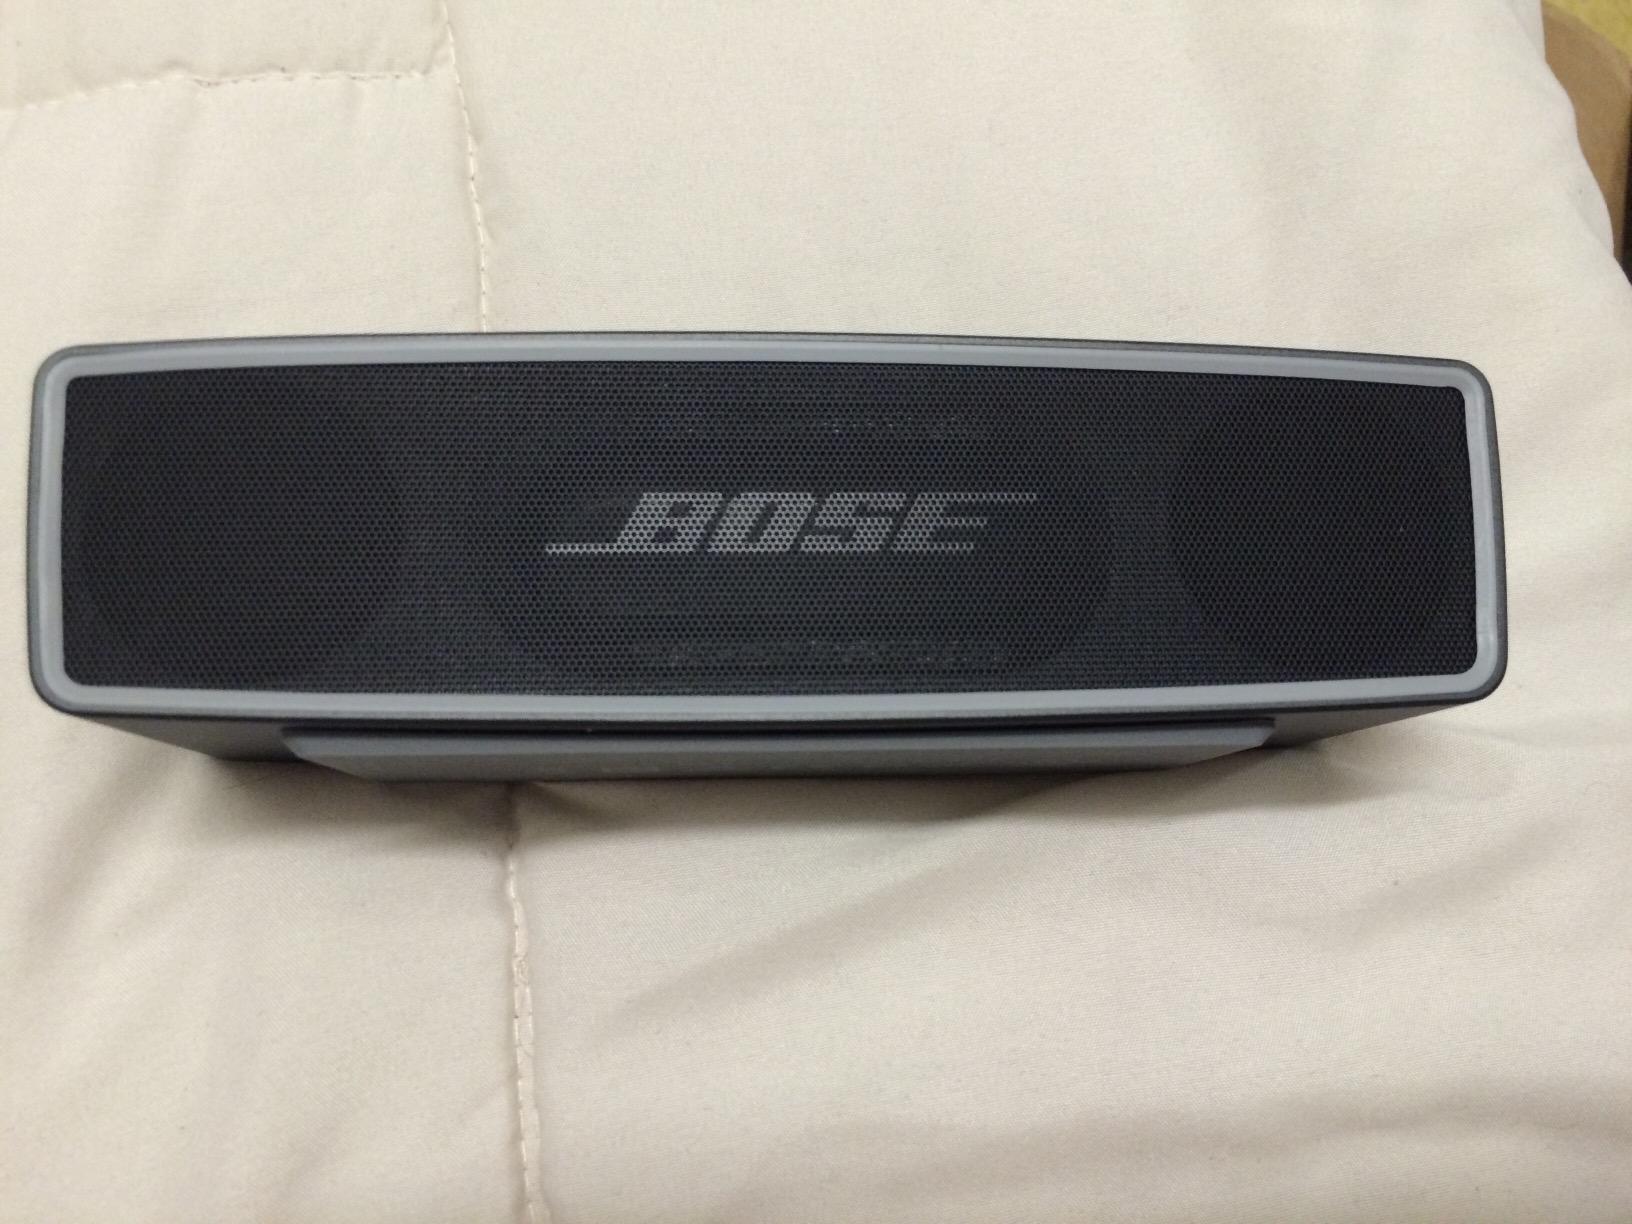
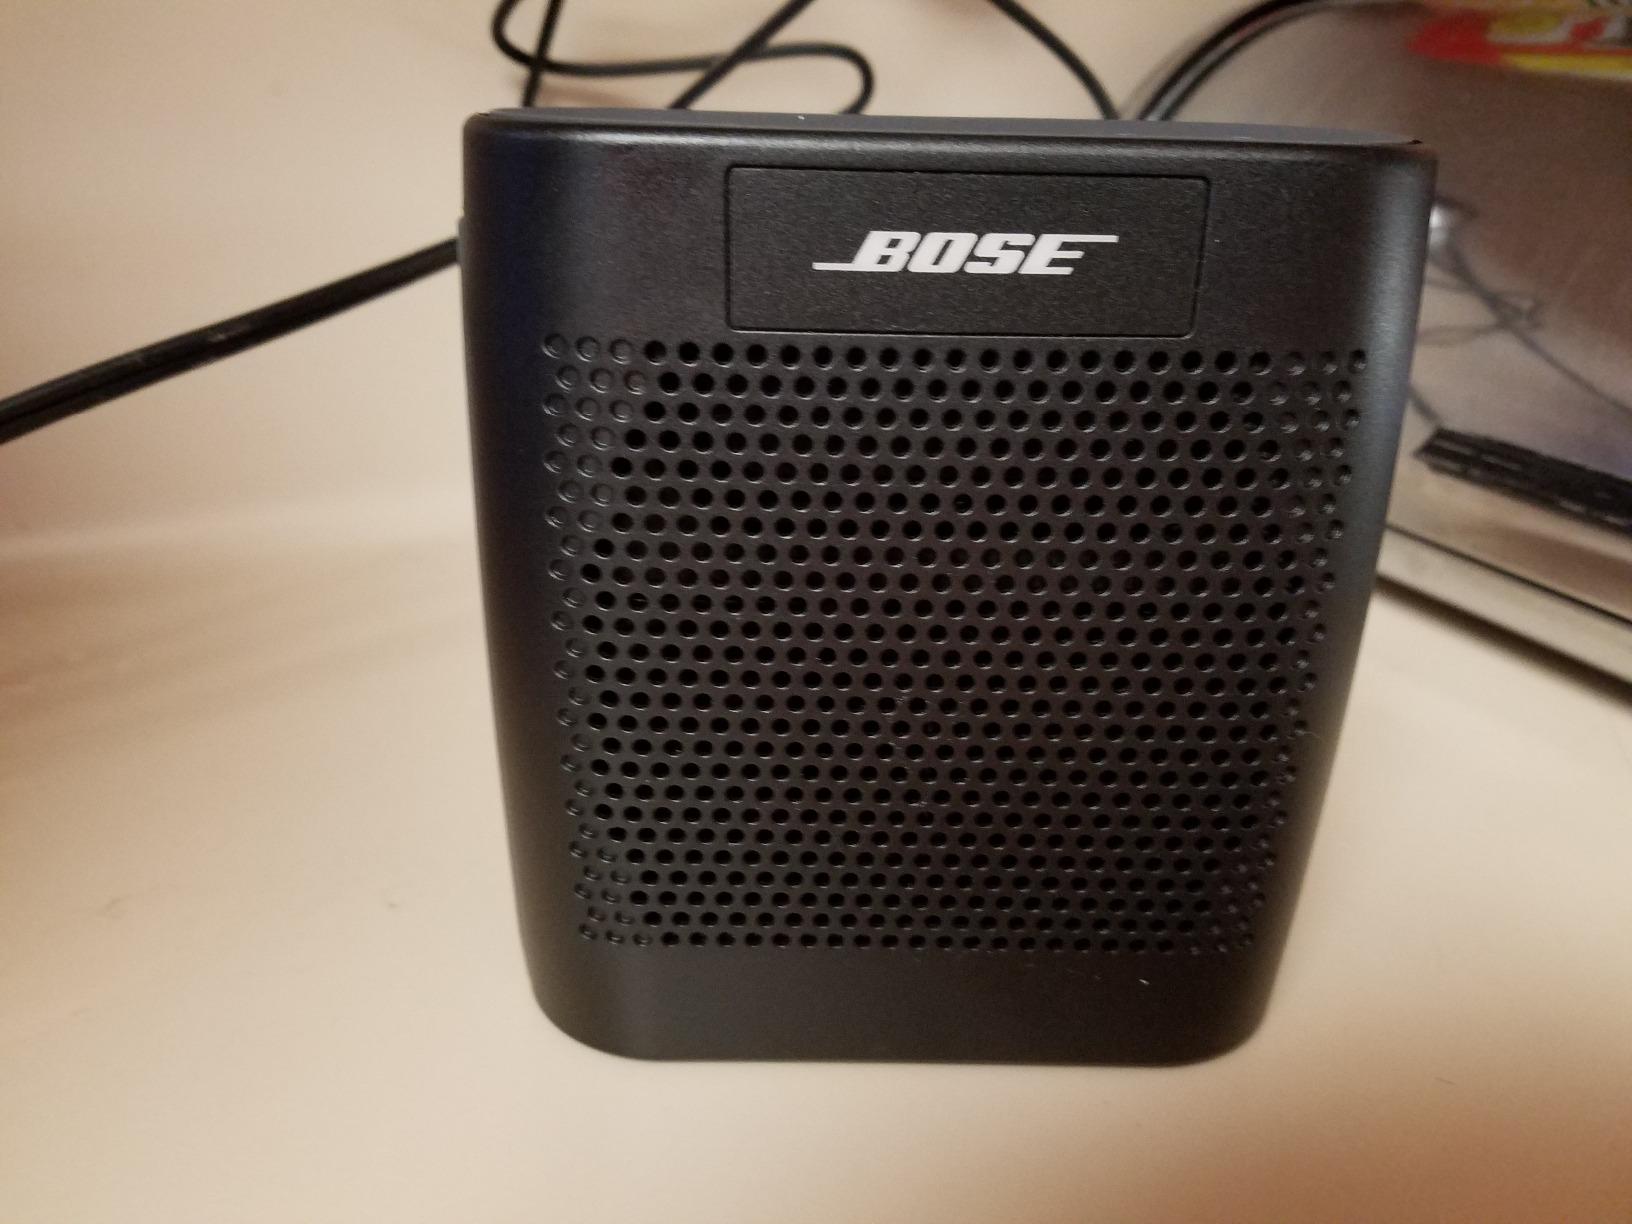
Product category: speaker
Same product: no